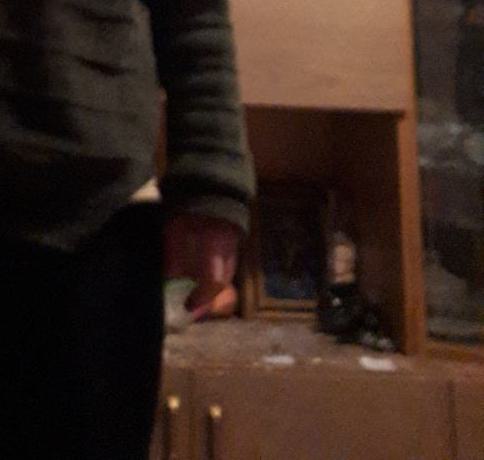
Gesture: no_gesture